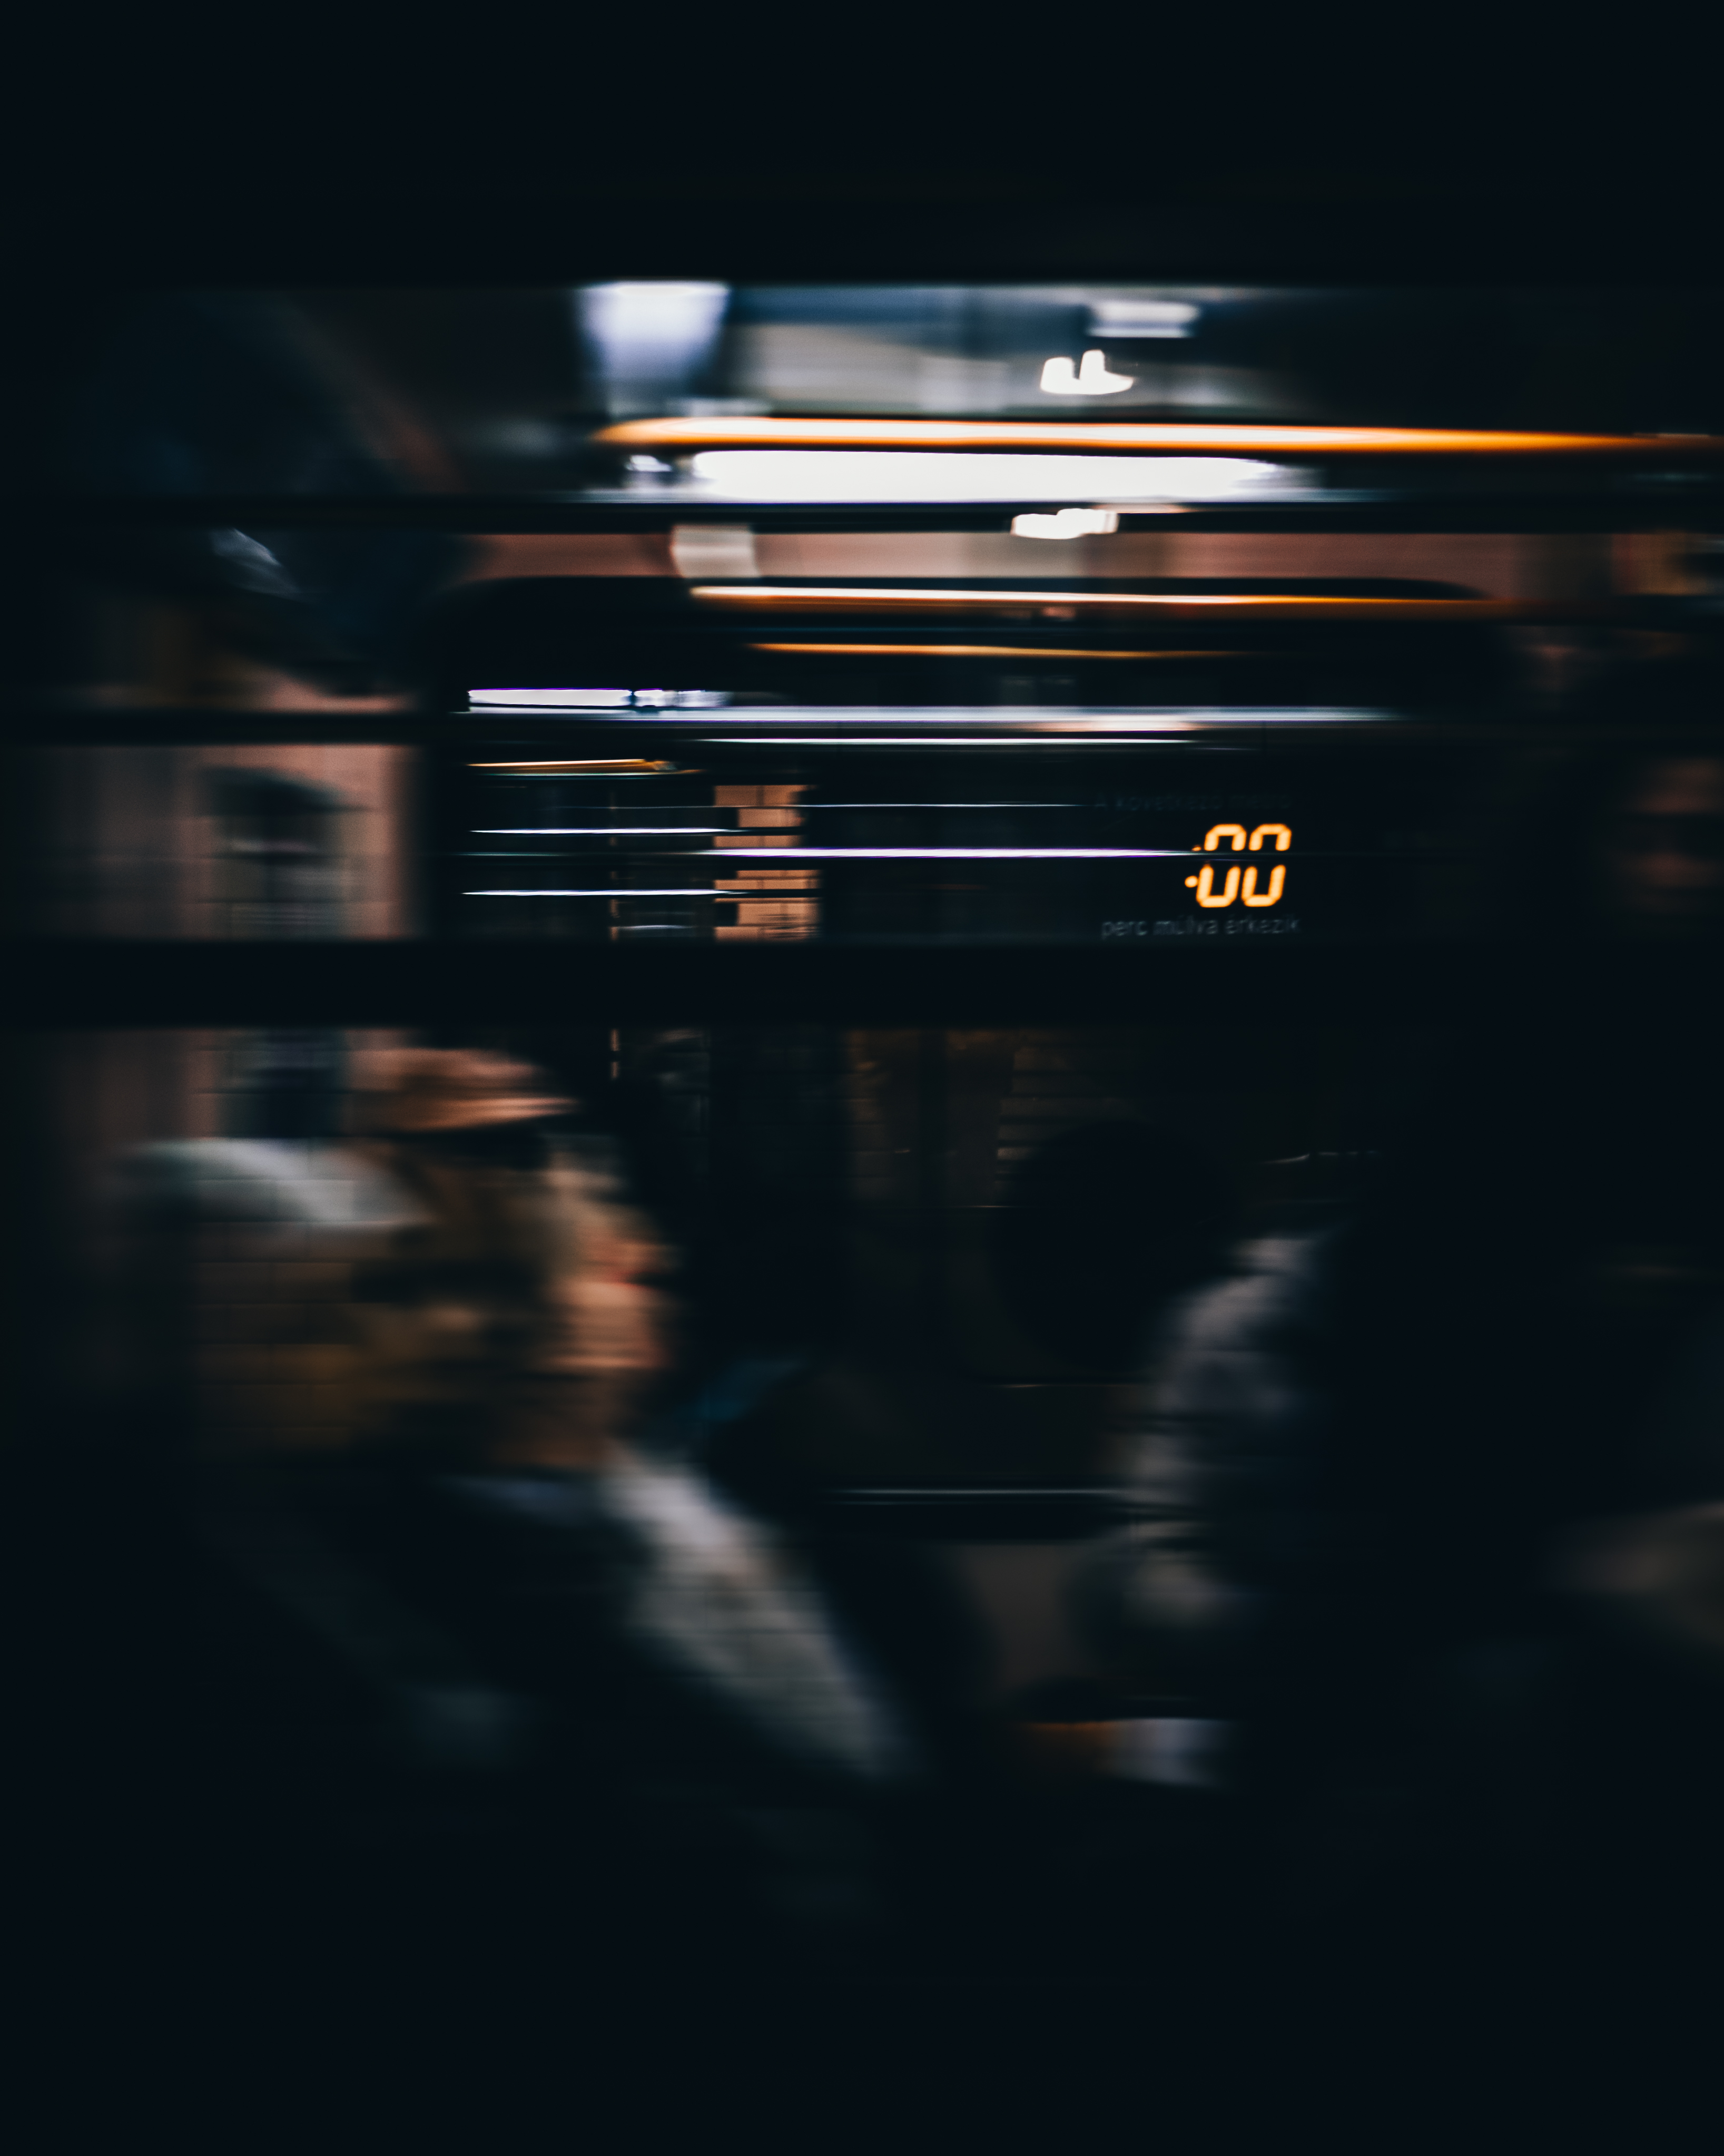
light, darkness, snapshot, line, reflection, sky, photography, night